Gmina Górowo Iławeckie

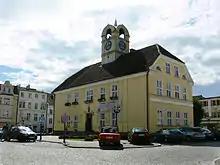

Gmina Górowo Iławeckie contains the villages and settlements of Augamy, Bądle, Bądze, Bukowiec, Czyprki, Dęby, Deksyty, Dobrzynka, Dulsin, Dwórzno, Dzikowo Iławeckie, Gałajny, Galiny, Glądy, Gniewkowo, Grądzik, Grotowo, Gruszyny, Janikowo, Kamińsk, Kandyty, Kanie Iławeckie, Kiwajny, Krasnołąka, Kumkiejmy, Kumkiejmy Przednie, Lipniki, Lisiak, Malinowo, Nerwiki, Nowa Karczma, Nowa Wieś Iławecka, Okopek, Orsy, Paprocina, Pareżki, Paustry, Piaseczno, Piasek, Piasty Wielkie, Pieszkowo, Powiersze, Pudlikajmy, Reszkowo, Robity, Sągnity, Sigajny, Skarbiec, Sołtysowizna, Stabławki, Stega Mała, Toprzyny, Wągniki, Wągródka, Warszkajty, Weskajmy, Wiewiórki, Włodkowo, Wojmiany, Wokiele, Worławki, Wormie, Worszyny, Woryny, Zięby, Zielenica, Żołędnik and Żywkowo.